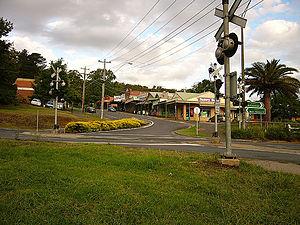
Cockatoo est une ville australienne du sud de l'État du Victoria, située dans les Monts Dandenong à 50 kilomètres à l'est de Melbourne, dans sa grande banlieue.